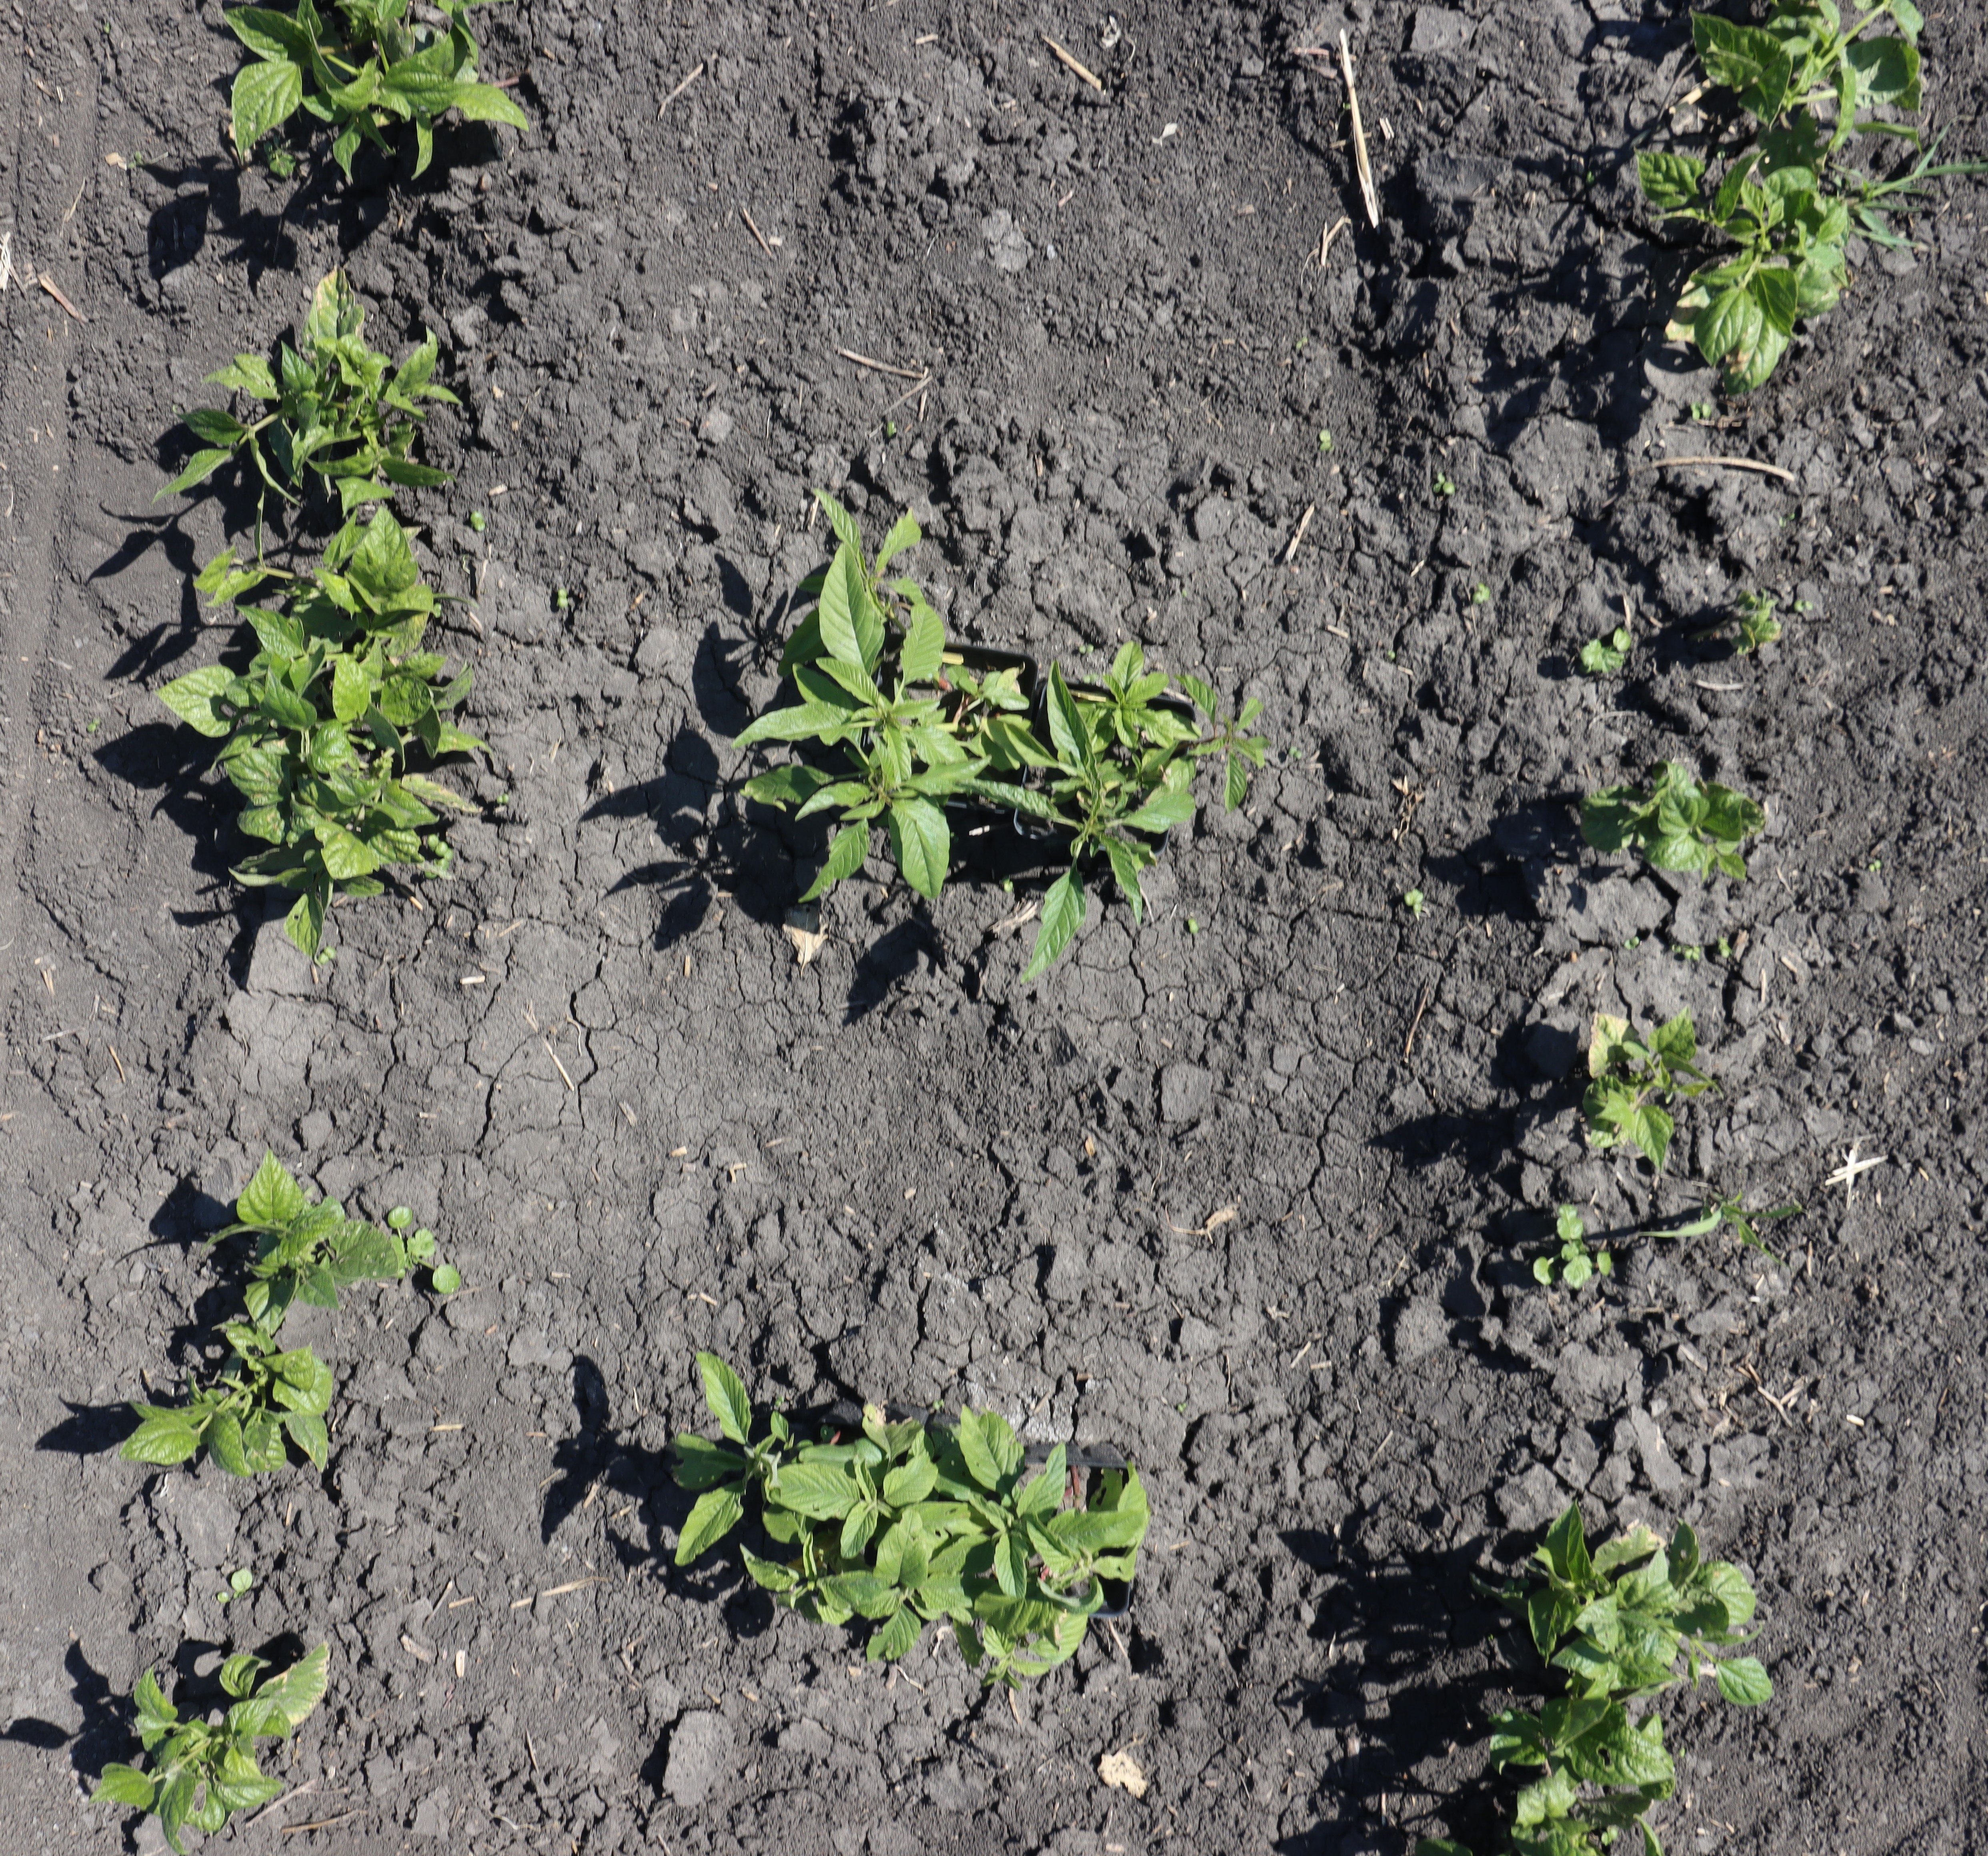
Crop: Black bean
Objects: Blackbean, Waterhemp, Waterhemp, Redroot Pigweed, Redroot Pigweed, Blackbean, Blackbean, Blackbean, Blackbean, Blackbean, Blackbean, Blackbean, Blackbean, Blackbean